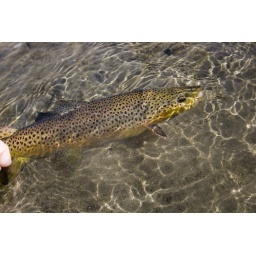
brown in water